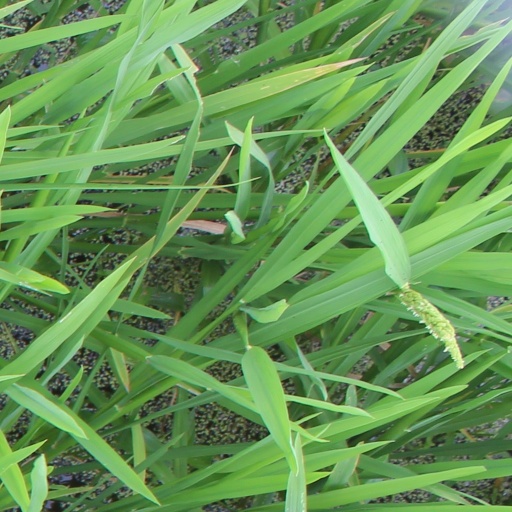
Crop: rice